Lucas Cardoso (footballer, born 2000)

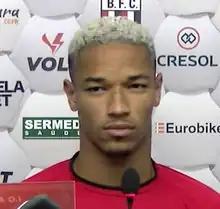
Lucas Cardoso in 2023

Lucas Cardoso Moreira (born 3 August 2000), known as Lucas Cardoso, is a Brazilian footballer who plays as an attacking midfielder for Latvian club Cuiabá.